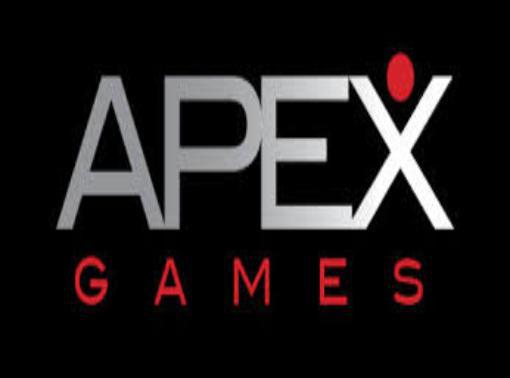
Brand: Apex
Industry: Others